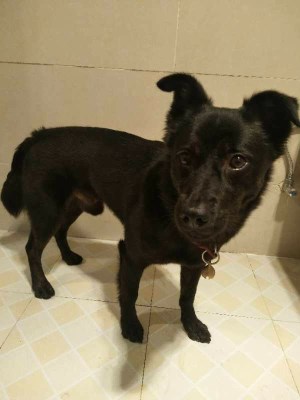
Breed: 3580-n000122-Labrador_retriever